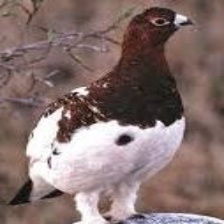
Species: WILLOW PTARMIGAN
Scientific name: LAGOPUS LAGOPUS